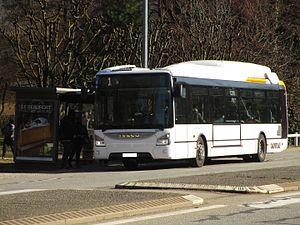
Un bus Iveco Urbanway 12 Hybrid (N°1154) en essai sur le réseau du Stac, sur la ligne 1 (Les Frasses, Saint-Jeoire-Prieuré↔Collège George Sand, La Motte-Servolex), à l’arrêt Plan d’eau à Challes-les-Eaux le 20 février 2017.
Les Iveco Bus Urbanway et Crealis sont une gamme d'autobus et trolleybus à plancher bas fabriqué et commercialisé par le constructeur italien Iveco Bus depuis 2013.